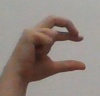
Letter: thal